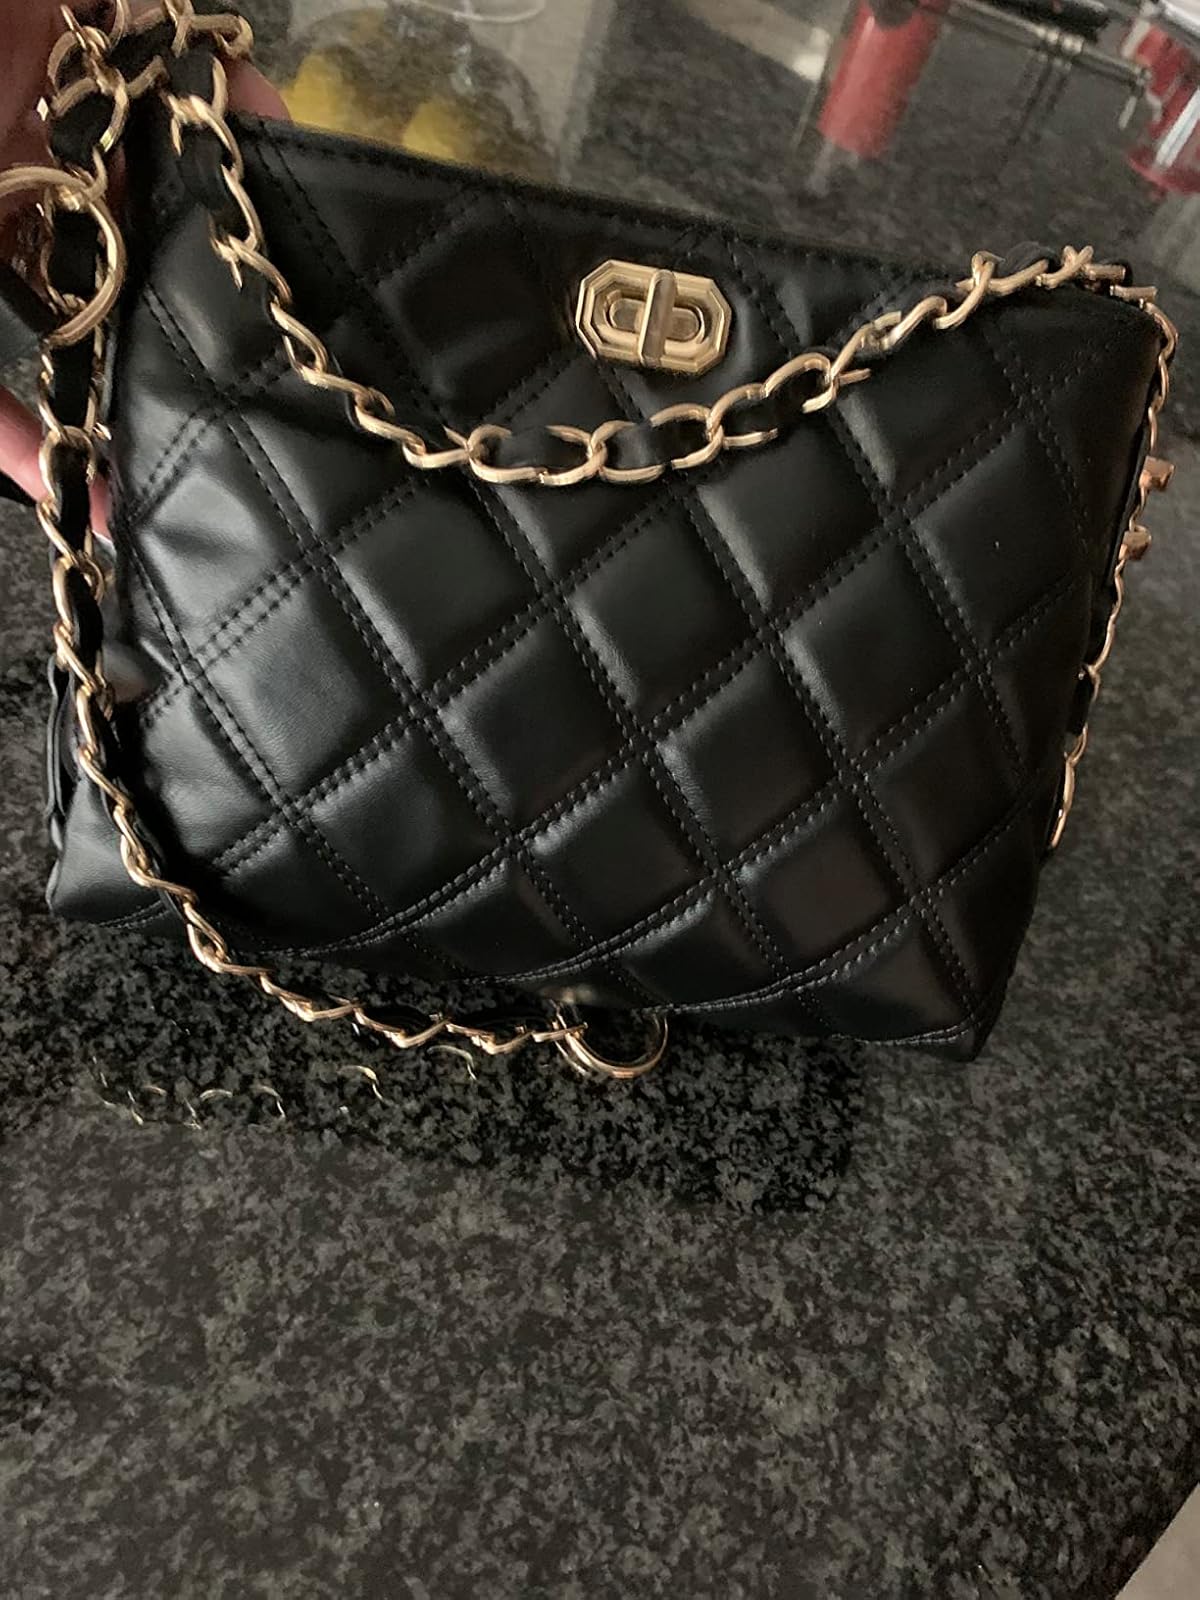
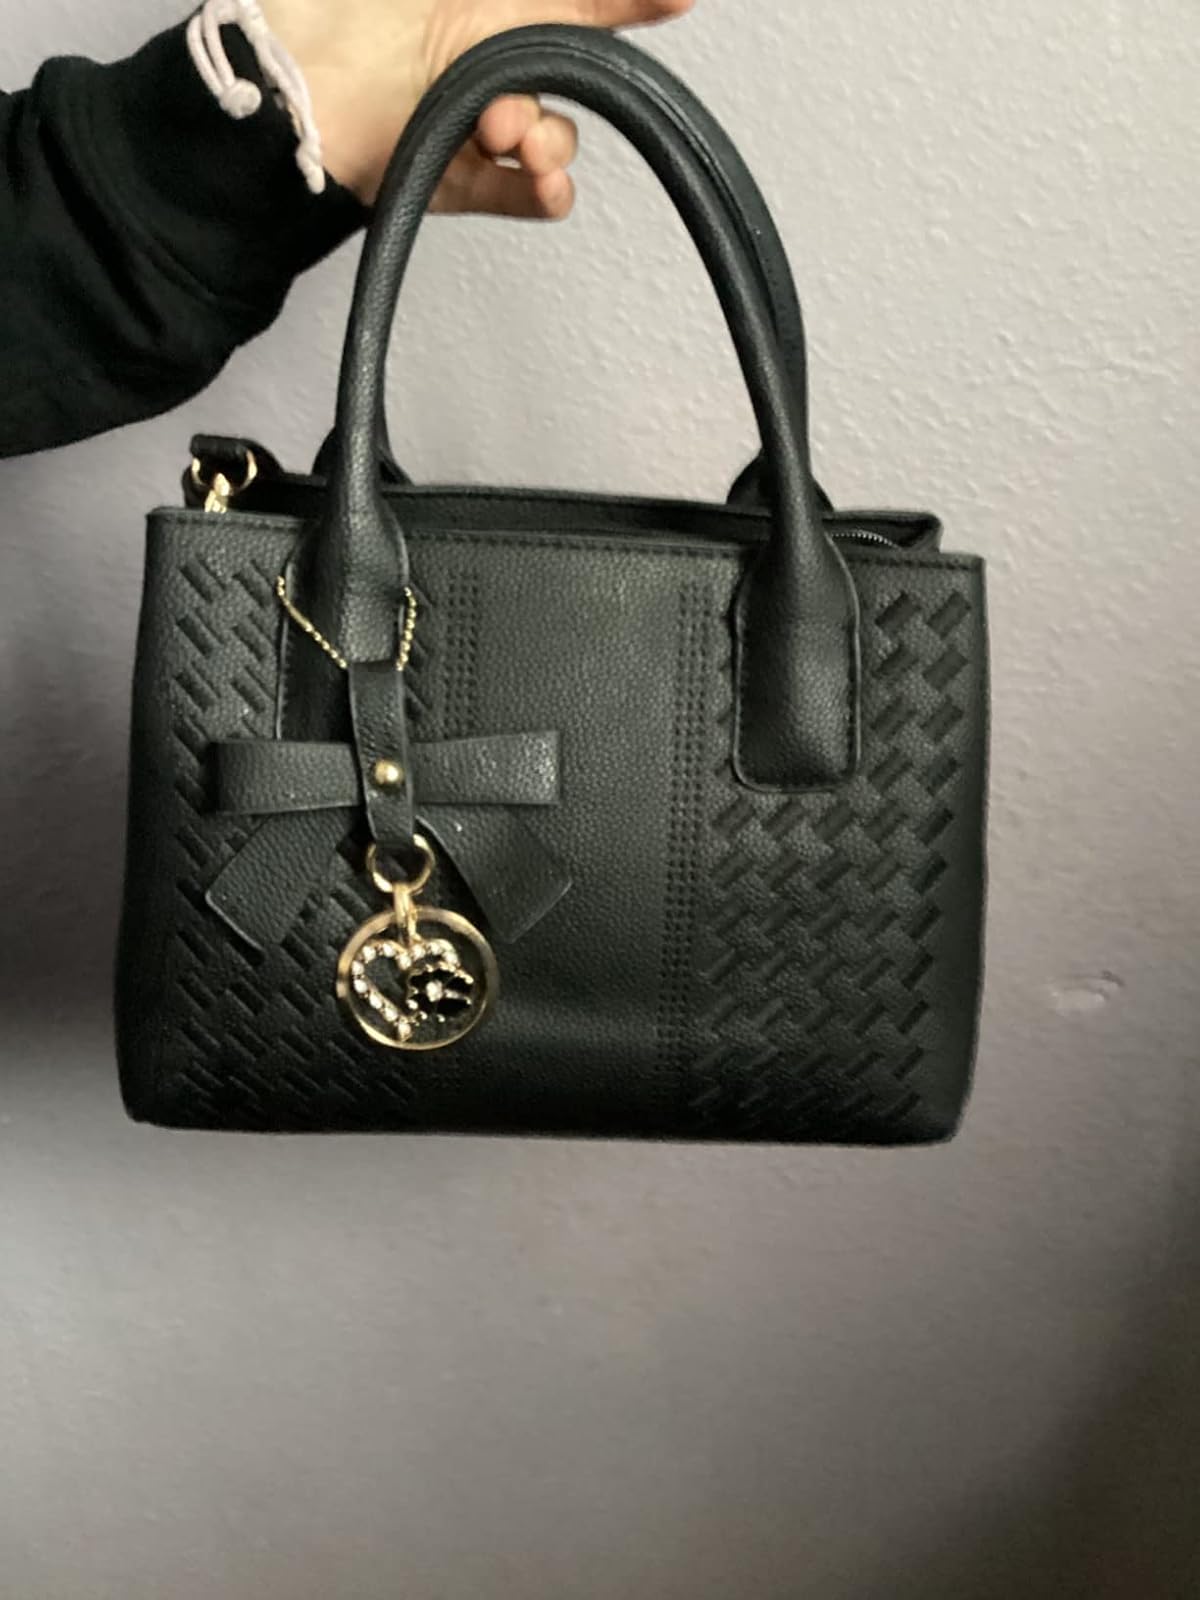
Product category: accessories_handbag
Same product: no